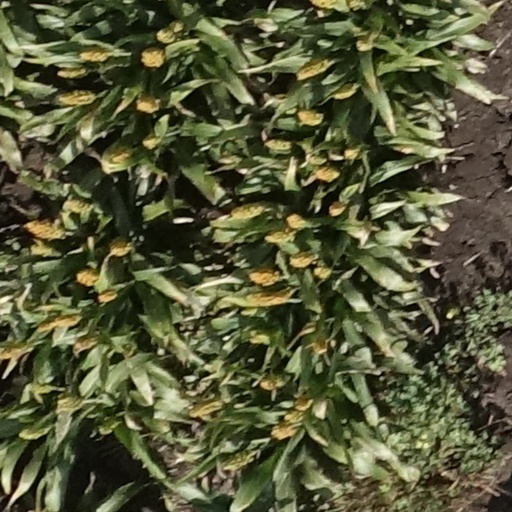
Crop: sorghum